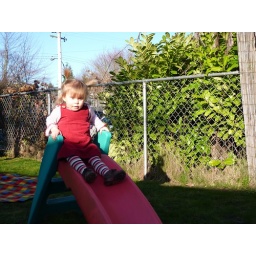
tea party dress in red on a slide